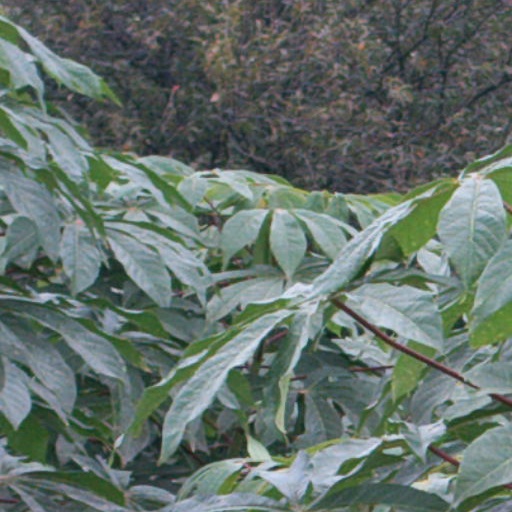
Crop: cassava